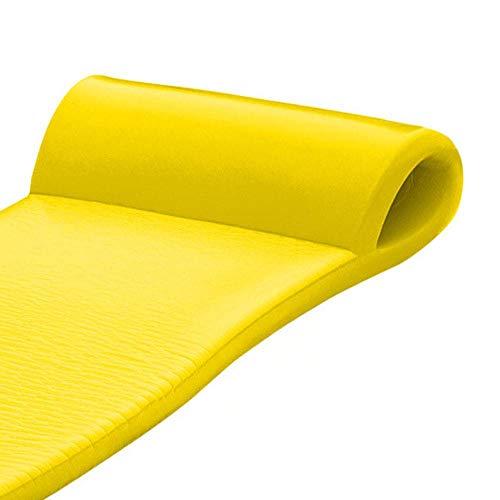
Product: Texas Recreation Sunsation 1.75" Thick Swimming Pool Foam Pool Floating Mattress, Yellow
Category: Toys & Games | Sports & Outdoor Play | Pools & Water Toys
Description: The full-roll pillow adds buoyancy and head support.
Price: $91.99
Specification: Product Dimensions:         70 x 26 x 1.8 inches ; 9 pounds    |Shipping Weight: 9.6 pounds (View shipping rates and policies)|ASIN: B000RAL9MQ|California residents:  Click here for Proposition 65 warning.|Item model number: SS-SMS-4003632|    #2268    in Swimming Pool & Outdoor Water Toys